A64 road

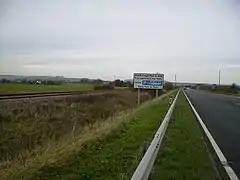
Seamer Bypass

It passes close to the University of York, near the busy A1079 Hull road/A166 junction in Dunnington. The university is now much closer to the bypass due to its new Heslington East campus, and the Grimston Bar Park and Ride is accessed from the same junction. At Murton it crosses the Derwent Valley Light Railway. The York bypass terminates at the "Hopgrove Roundabout" (named after the nearby "Hopgrove" pub) in Stockton-on-the-Forest with the A1036 (former route) and A1237 near Forest Park golf club. This roundabout has lengthy queues at peak time, and is scheduled to eventually become a grade separated junction. Going east in the direction of Scarborough, it passes the "Highwayman" cafe on the left, and the Vertigrow Garden Centre, close to where the former York to Beverley Line crossed. Next is the "Four Alls Inn" at Stockton-on-the-Forest, followed by "The Tanglewood". At the turn-off for Sand Hutton is an agricultural research laboratory (Food and Environment Research Agency), where the road re-enters North Yorkshire. It passes Claxton Hall and a right turn for Claxton, and left turn for Flaxton.